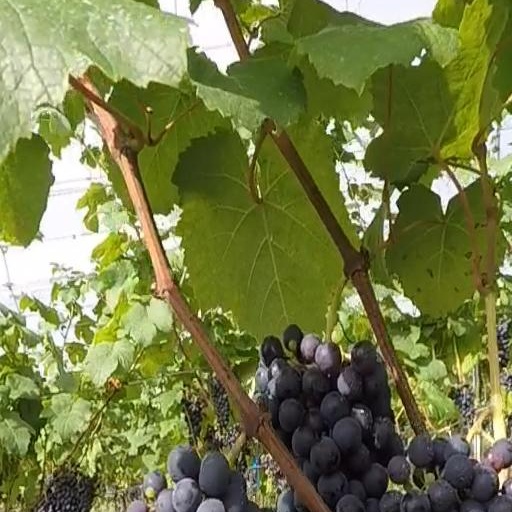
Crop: grape